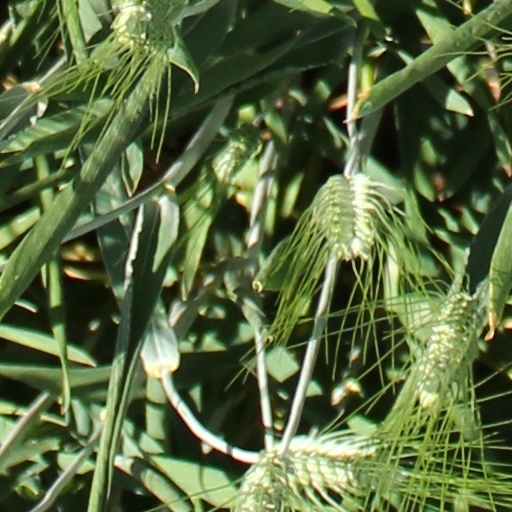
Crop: wheat